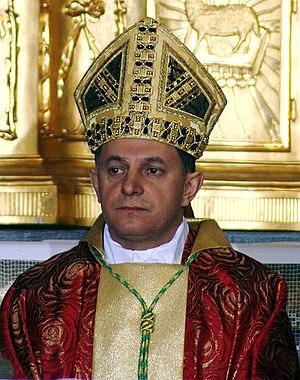
Mieczysław Mokrzycki, né le 9 mars 1961 à Majdan Lukawiecki dans le Powiat de Lubaczów en Pologne, est un évêque catholique polonais, archevêque de Lviv en Ukraine depuis 2008.